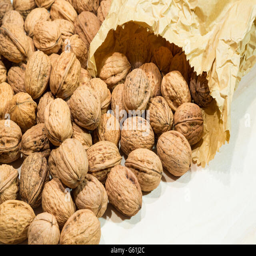
walnuts on a wooden table